Evil Bong 2: King Bong

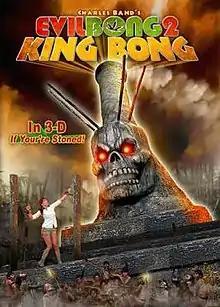

Evil Bong 2: King Bong, (alternate title: Evil Bong 2: Devils Harvest) is a 2009 stoner comedy film directed by Charles Band and the sequel to "Evil Bong". It follows the same four main characters as they deal with the fallout of their encounter with Eebee, the Evil Bong from the first film, and search the Amazon for King Bong. The film's subtitle and poster parody "King Kong", a film that also features a group of people traveling to a remote jungle in search of the titular character.